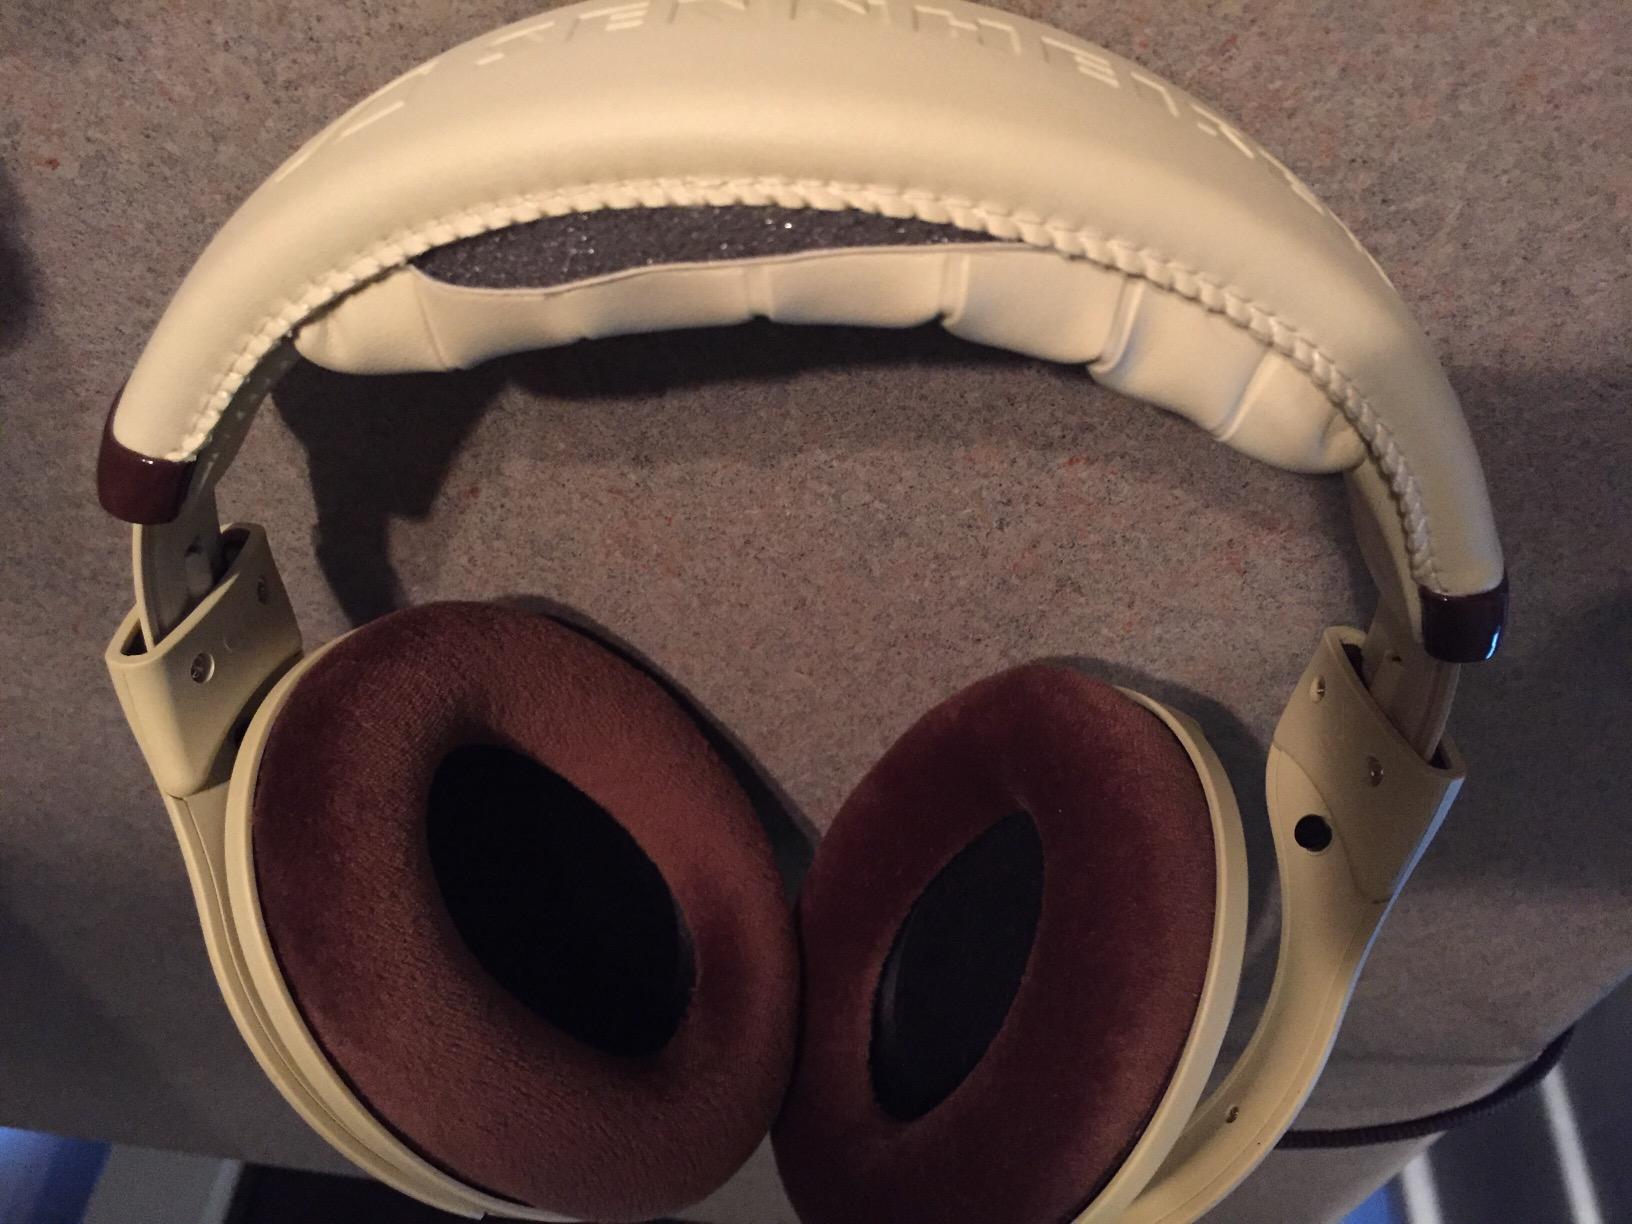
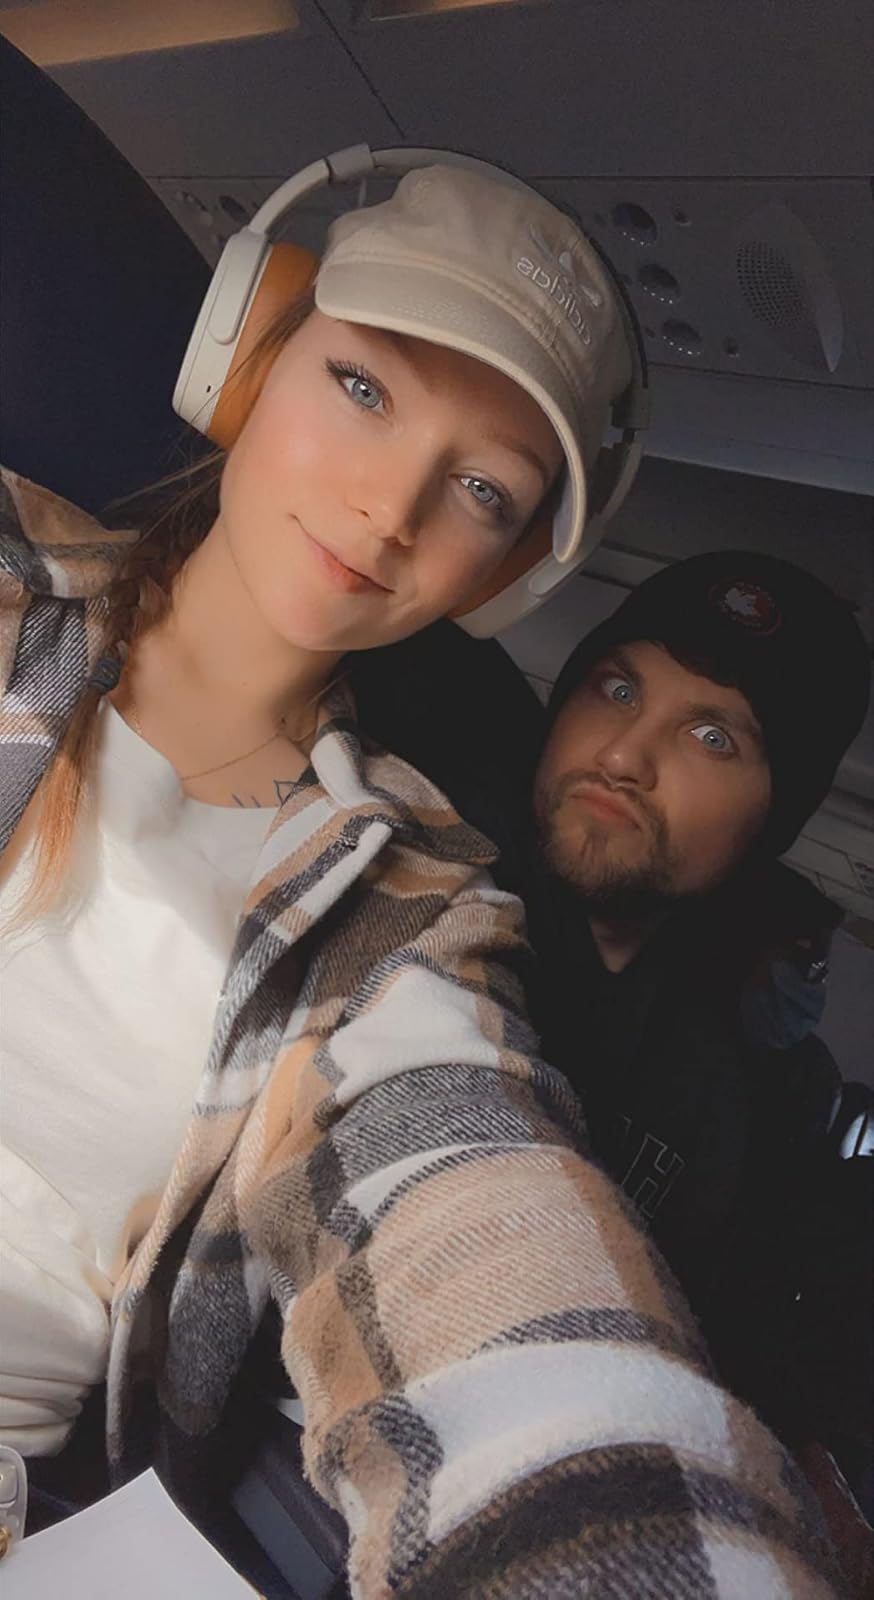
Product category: headphones
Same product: no